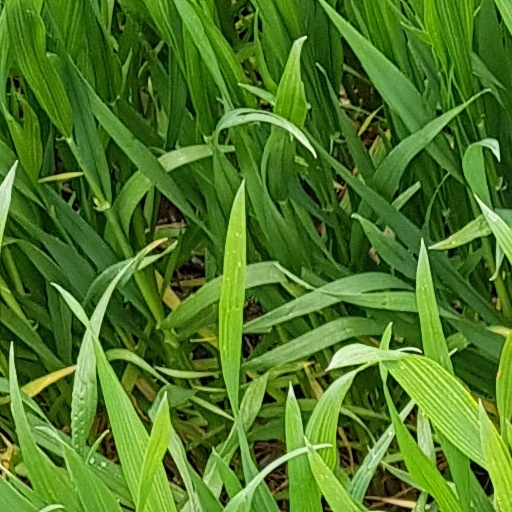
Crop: wheat